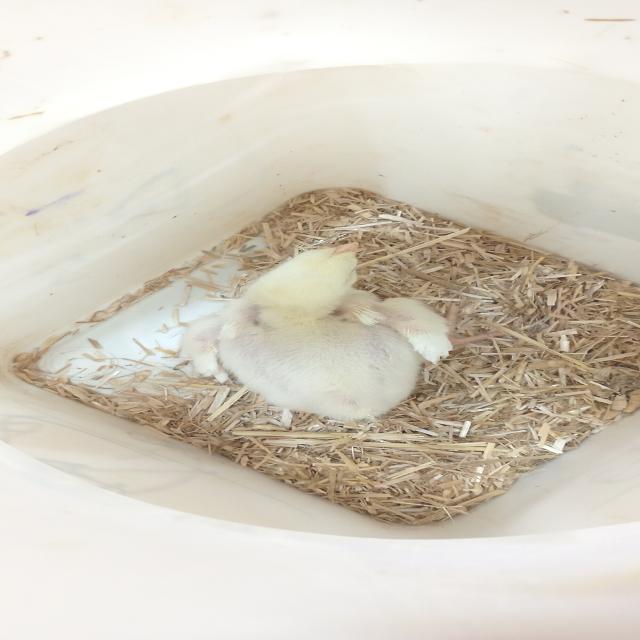
Weight: 245 g